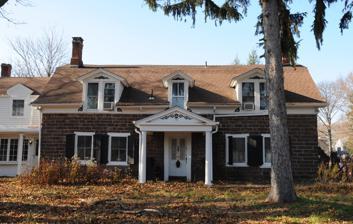
Building: Caspar Westervelt House
Country: United States of America
Year built: 1763
For other uses, see Westervelt House (disambiguation) . United States historic place Caspar Westervelt House U.S. National Register of Historic Places New Jersey Register of Historic Places The Caspar Westervelt House in 2015 Show map of Bergen County, New Jersey Show map of New Jersey Show map of the United States Location 20 Sherwood Road, Teaneck, New Jersey Coordinates 40°52′9″N 74°0′54″W / 40.86917°N 74.01500°W / 40.86917; -74.01500 Area less than one acre Built 1763 MPS Stone Houses of Bergen County TR NRHP reference No. 83001584 NJRHP No. 701 Significant dates Added to NRHP January 10, 1983 Designated NJRHP October 3, 1980 The Caspar Westervelt House is located in Teaneck , Bergen County , New Jersey , United States. The house was built in 1763 and was added to the National Register of Historic Places on January 10, 1983. See also National Register of Historic Places listings in Bergen County, New Jersey List of the oldest buildings in New Jersey References